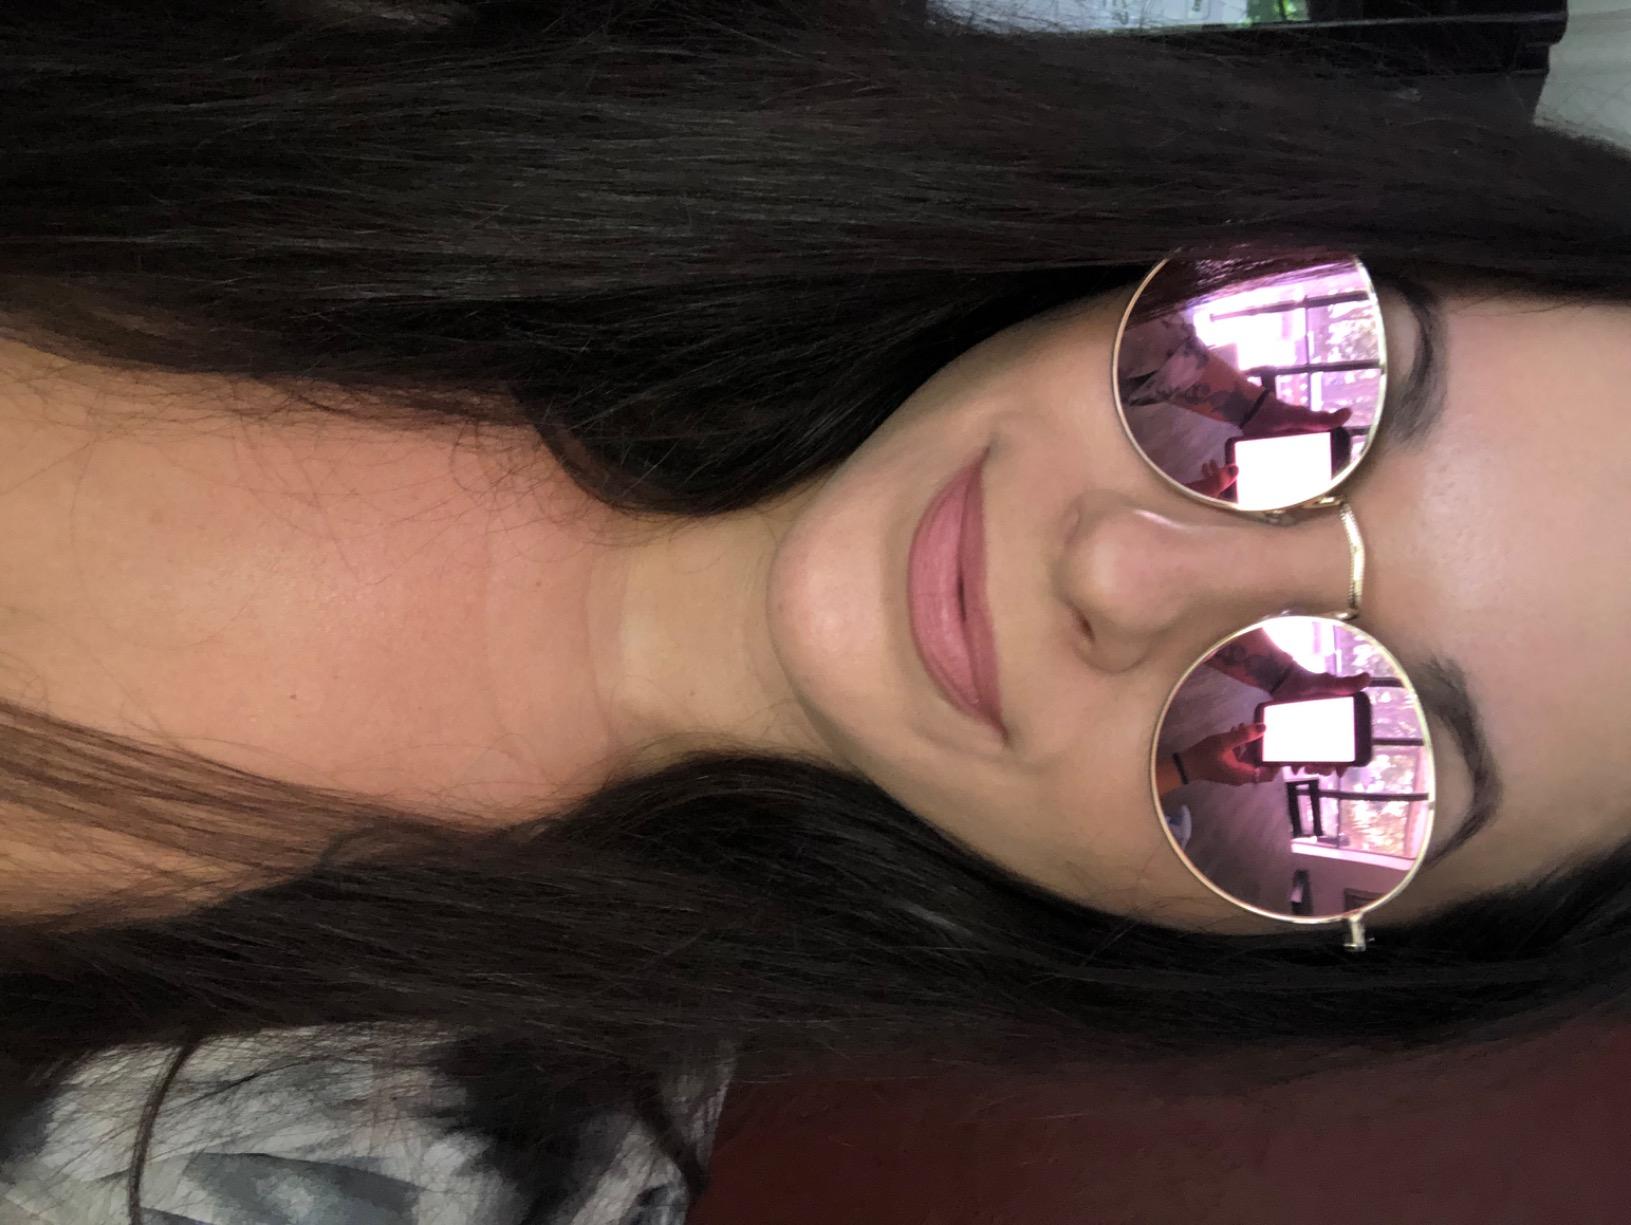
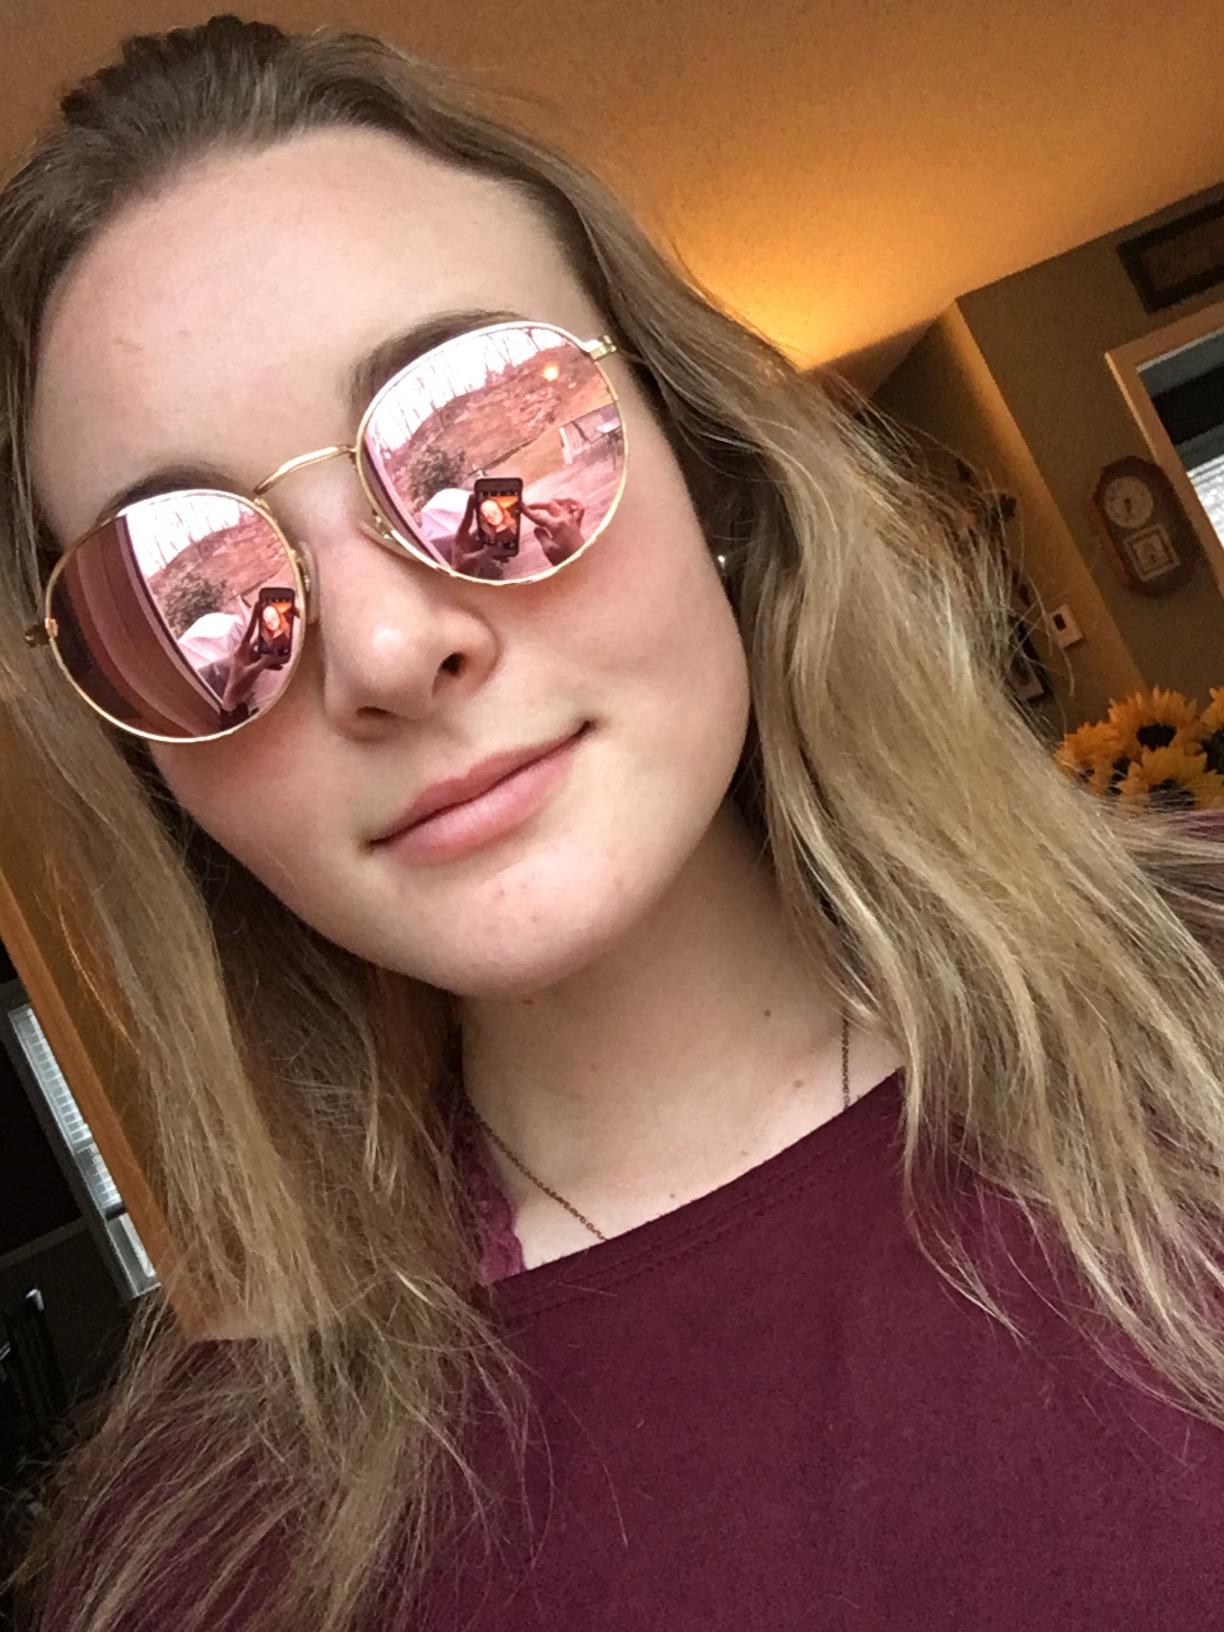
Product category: accessories_sunglasses
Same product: yes